Erna Brinkman

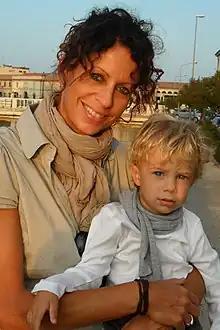
Erna Brinkman and her son

Erna Augusta Brinkman (born 25 March 1972 in Sneek, Friesland) is a retired volleyball player from the Netherlands, who represented her native country at two consecutive Summer Olympics, starting in 1992.